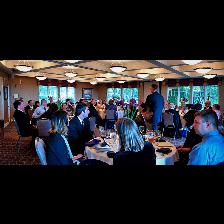
Label: Human